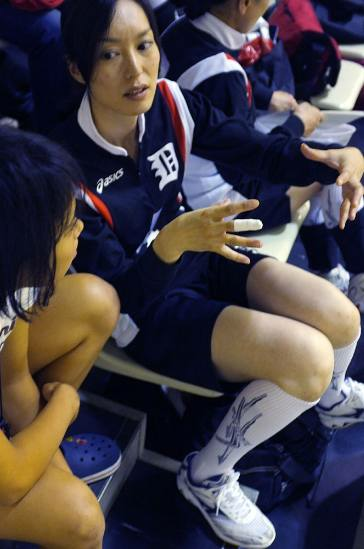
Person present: Yes